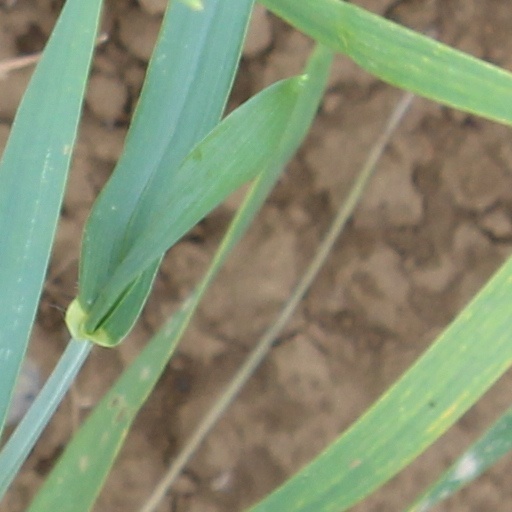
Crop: wheat